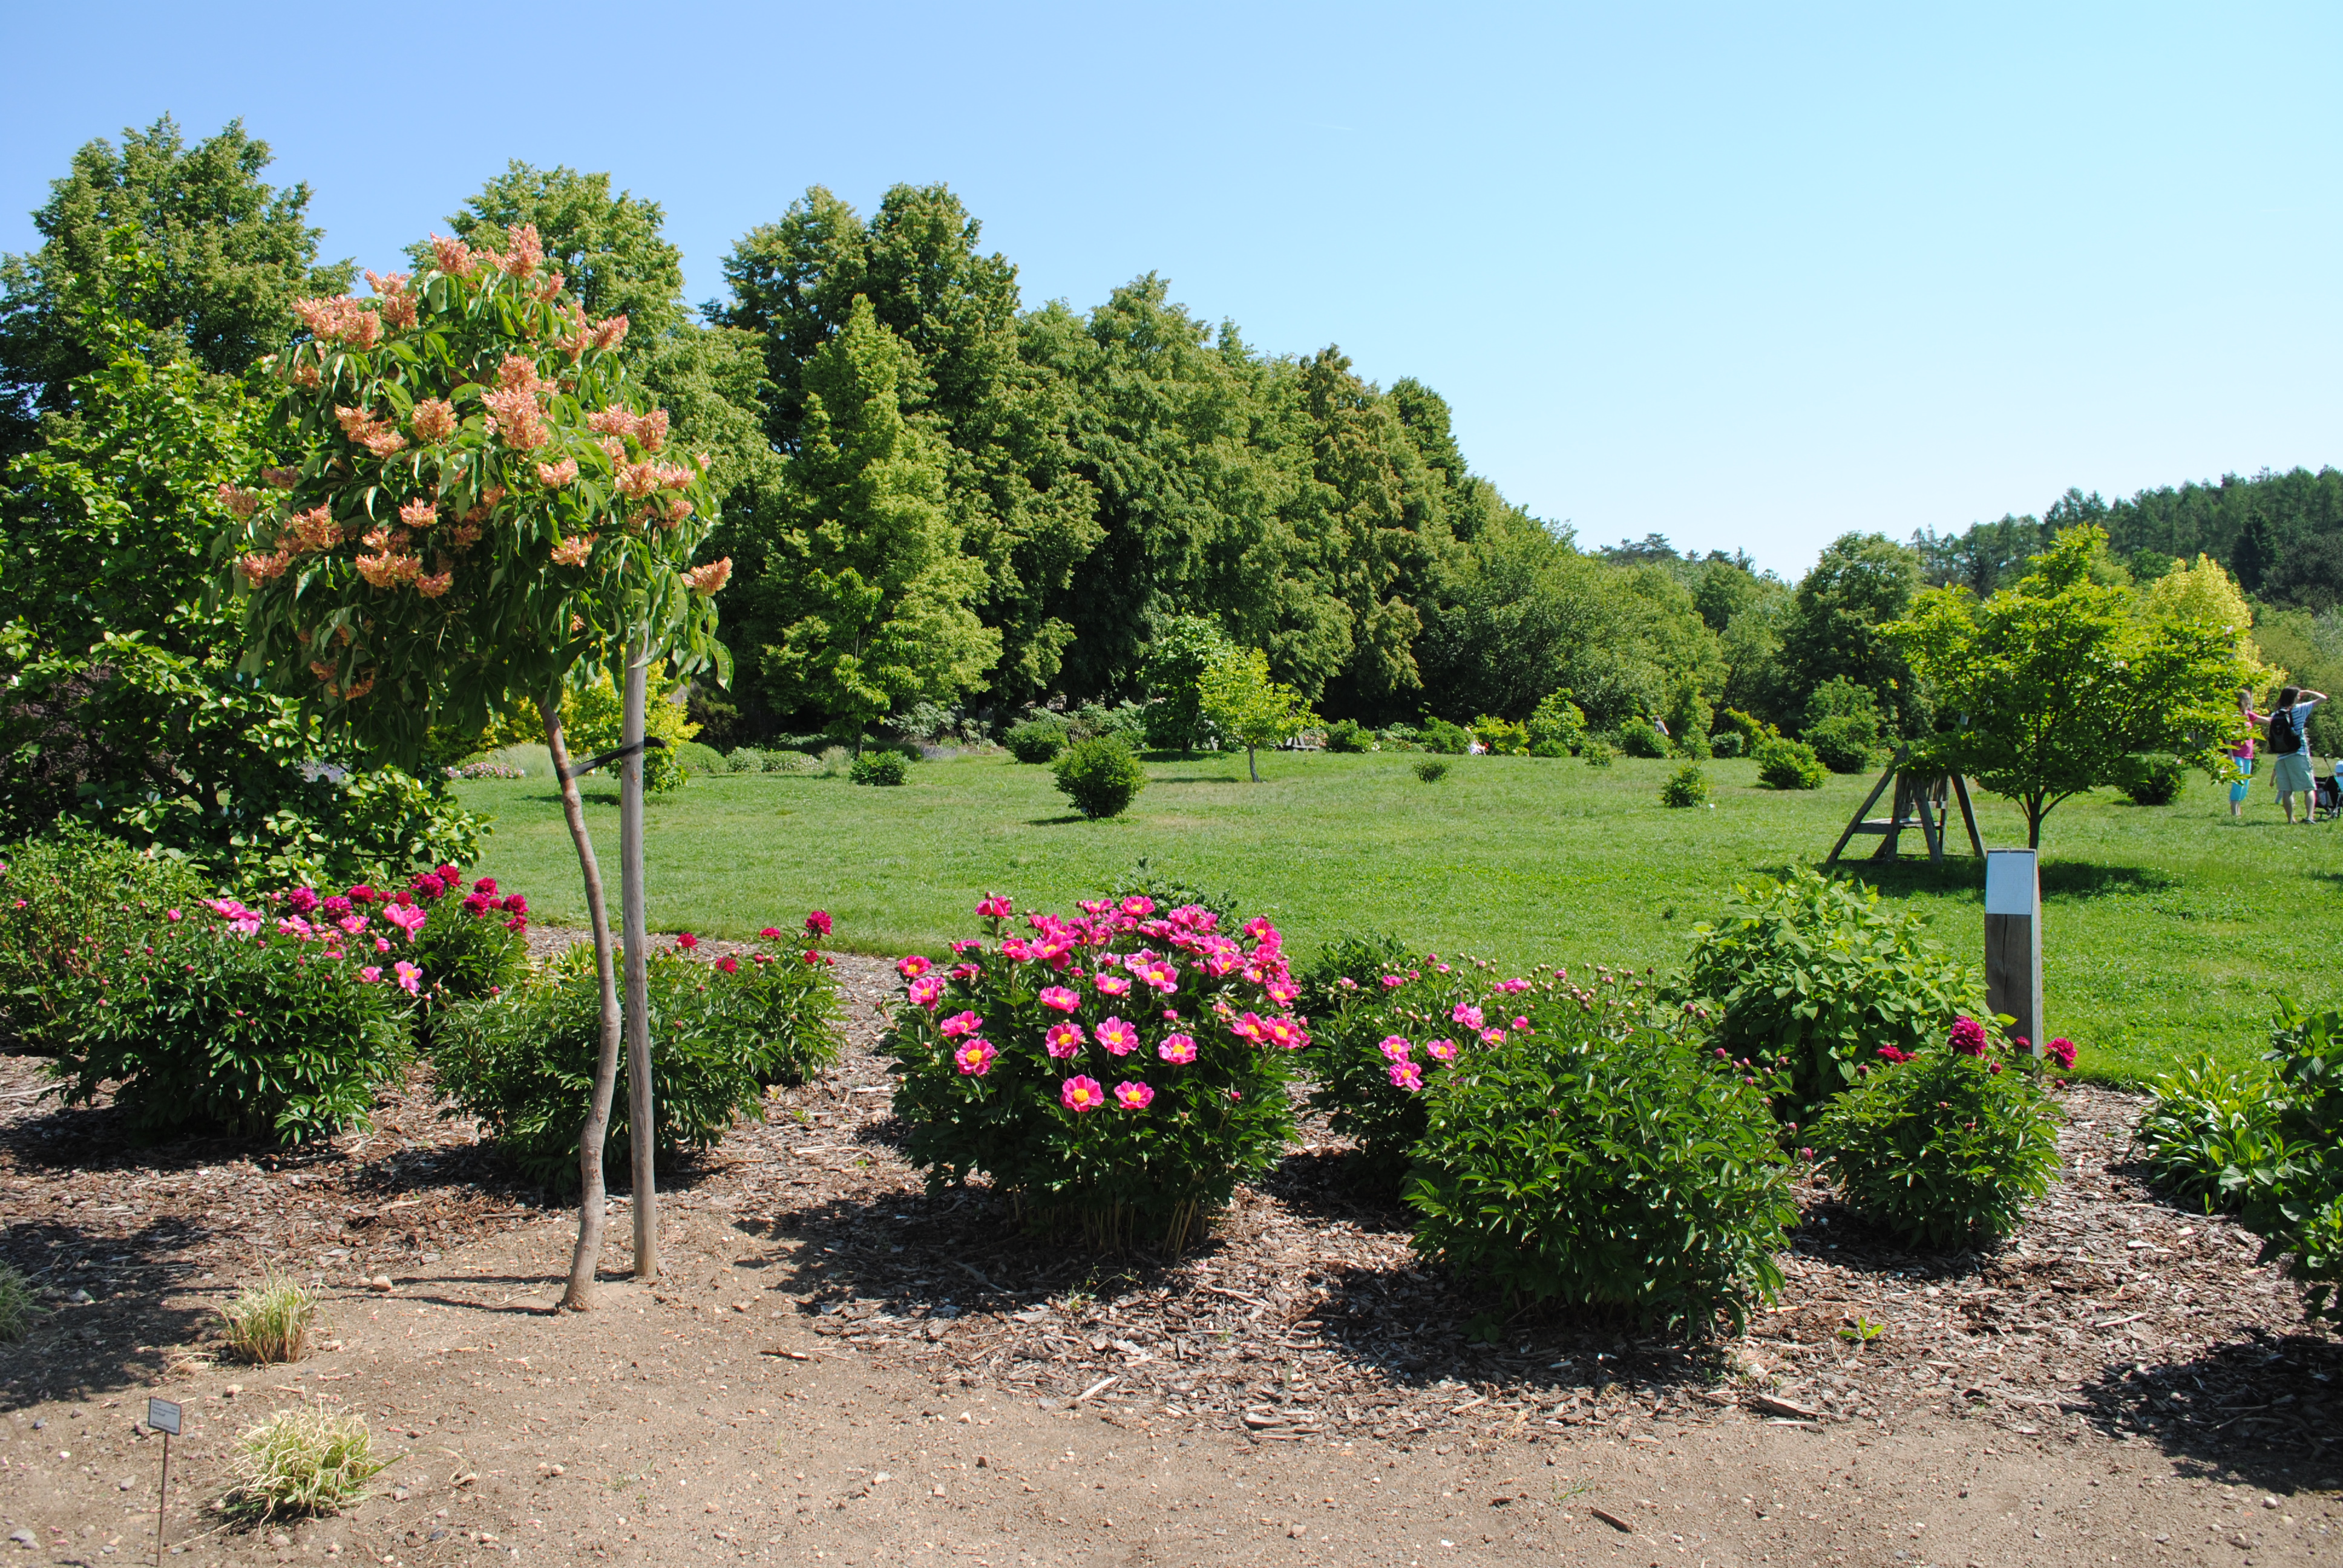
peony, botanical garden, prague, garden, plant, flower, vegetation, tree, flora, park, shrub, landscape, yard, landscaping, grass, flowering plant, spring, plantation, land lot, recreation, annual plant, lawn, plant community, field, estate